Anton Egon, Prince of Fürstenberg-Heiligenberg

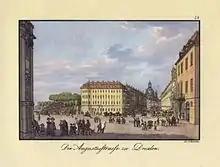
Dresden Schloßplatz with Palais Fürstenberg (1843)

In 1697, a personal union was founded between the Wettin Electorate of Saxony and the Polish–Lithuanian Commonwealth. Augustus the Strong invested large sums and even converted to Catholicism to ensure his election to the Polish throne. From 2 December 1697, Anton Egon, a Roman Catholic himself, acted as governor of the Saxon electorate while the Wettin king was in Poland. Augustus granted Anton Egon a lavish residence on Schloßplatz in Dresden, the former home of Magdalena Sibylla of Neidschutz, mistress of the late Elector John George IV. The building at the site of the present-day Sächsisches Ständehaus was then renamed "Palais Fürstenberg"; it temporarily accommodated the laboratories of Johann Friedrich Böttger and Ehrenfried Walther von Tschirnhaus.